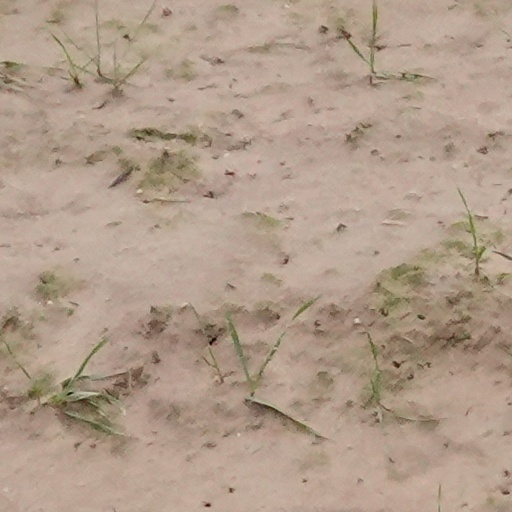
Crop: wheat